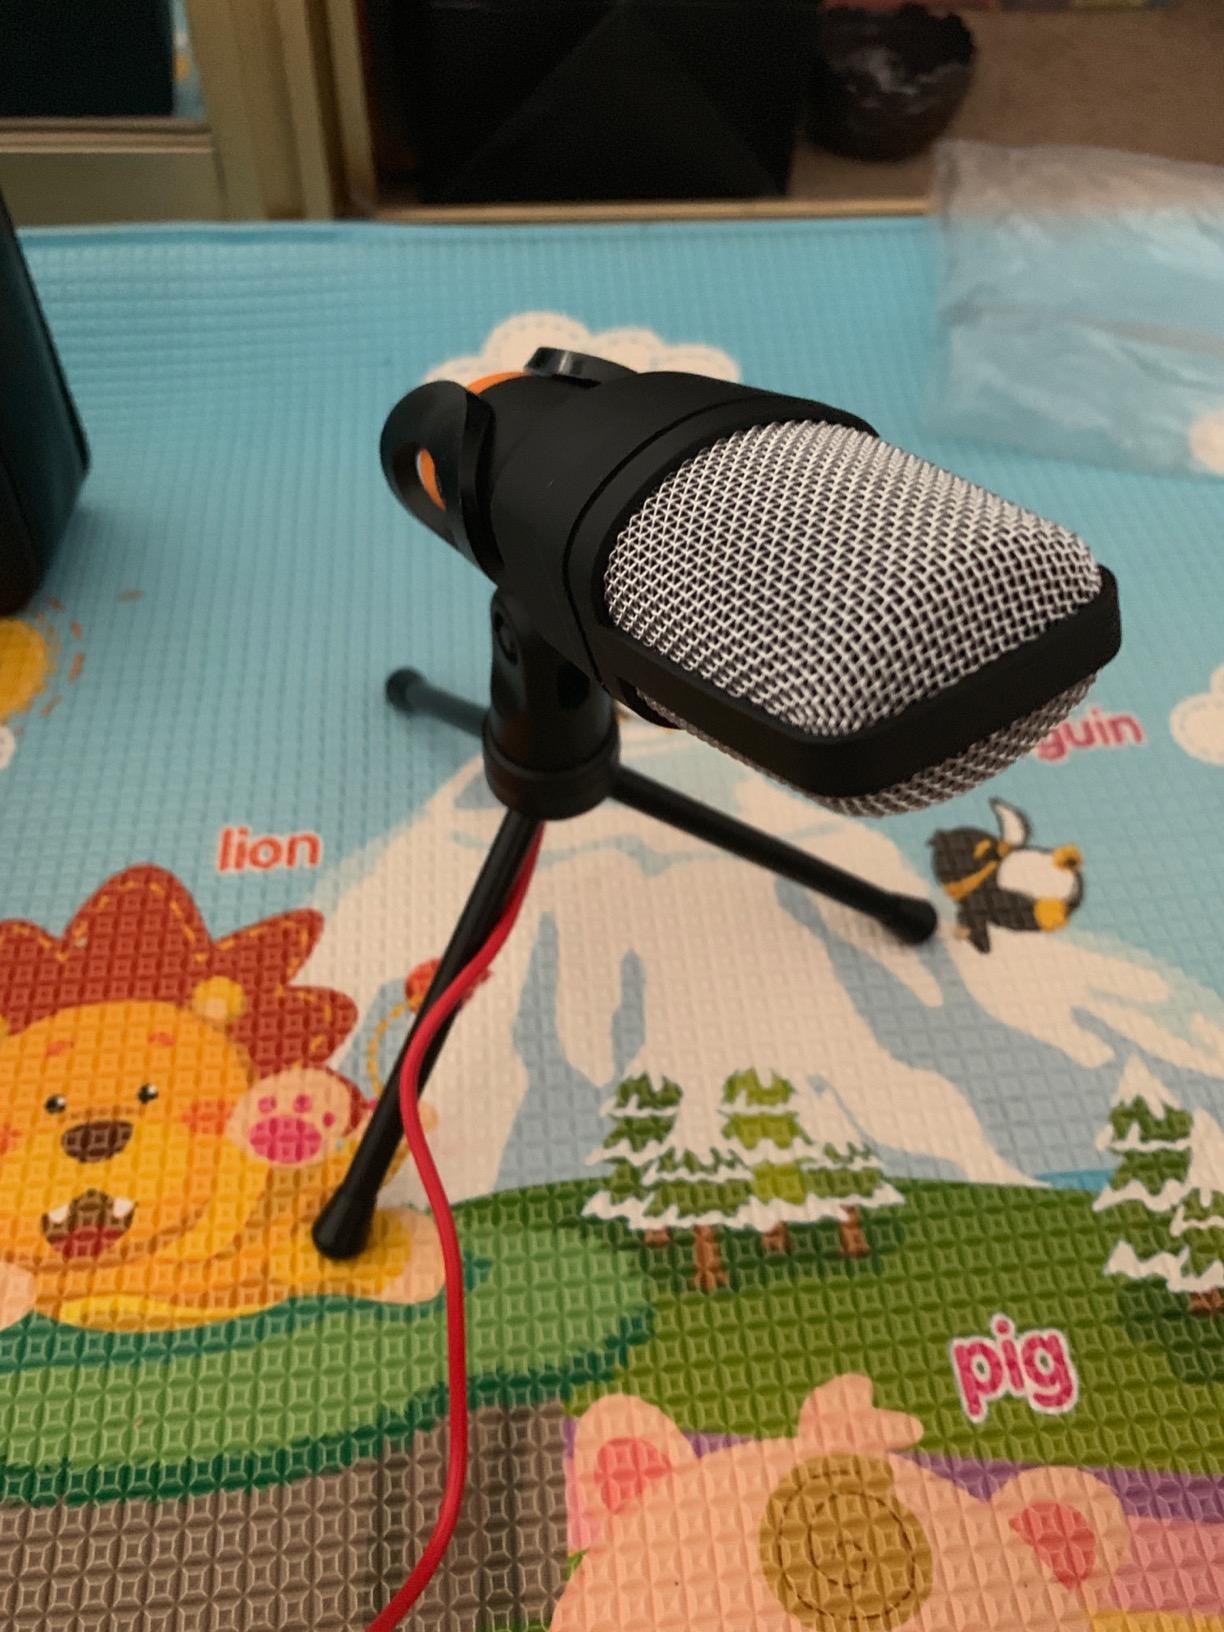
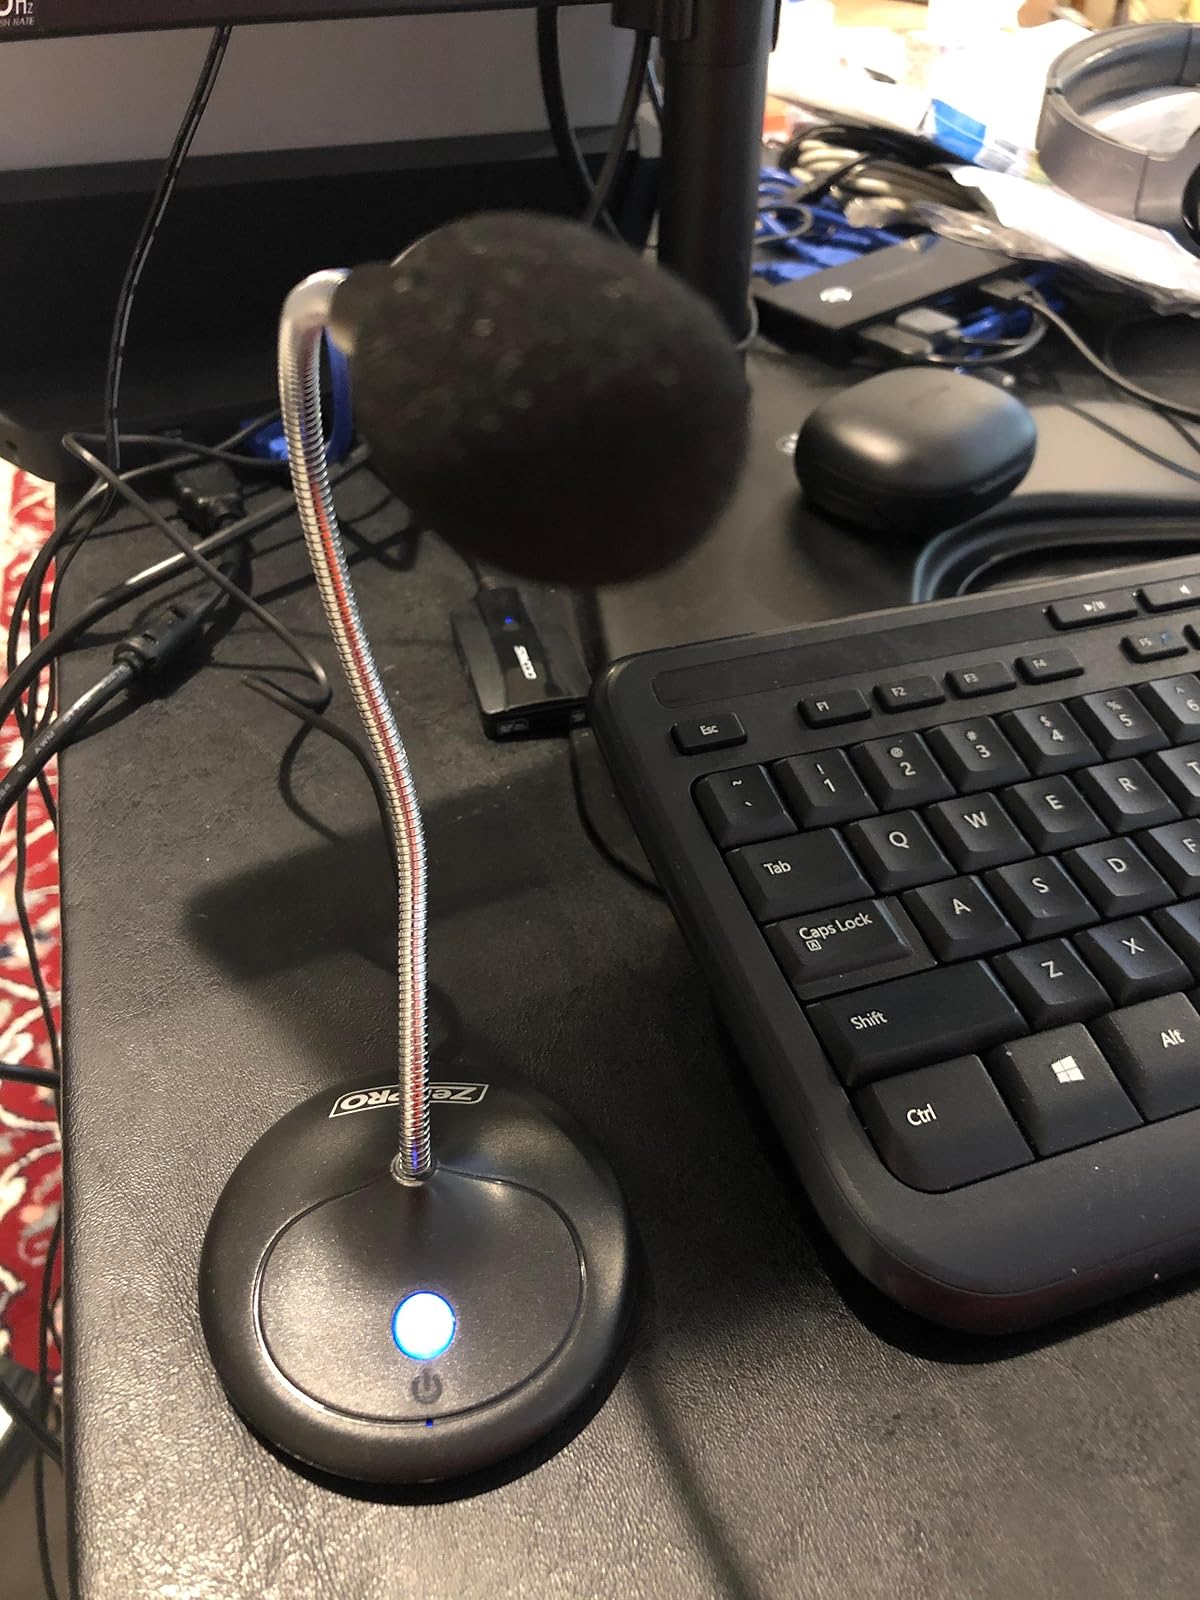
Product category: microphone
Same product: no